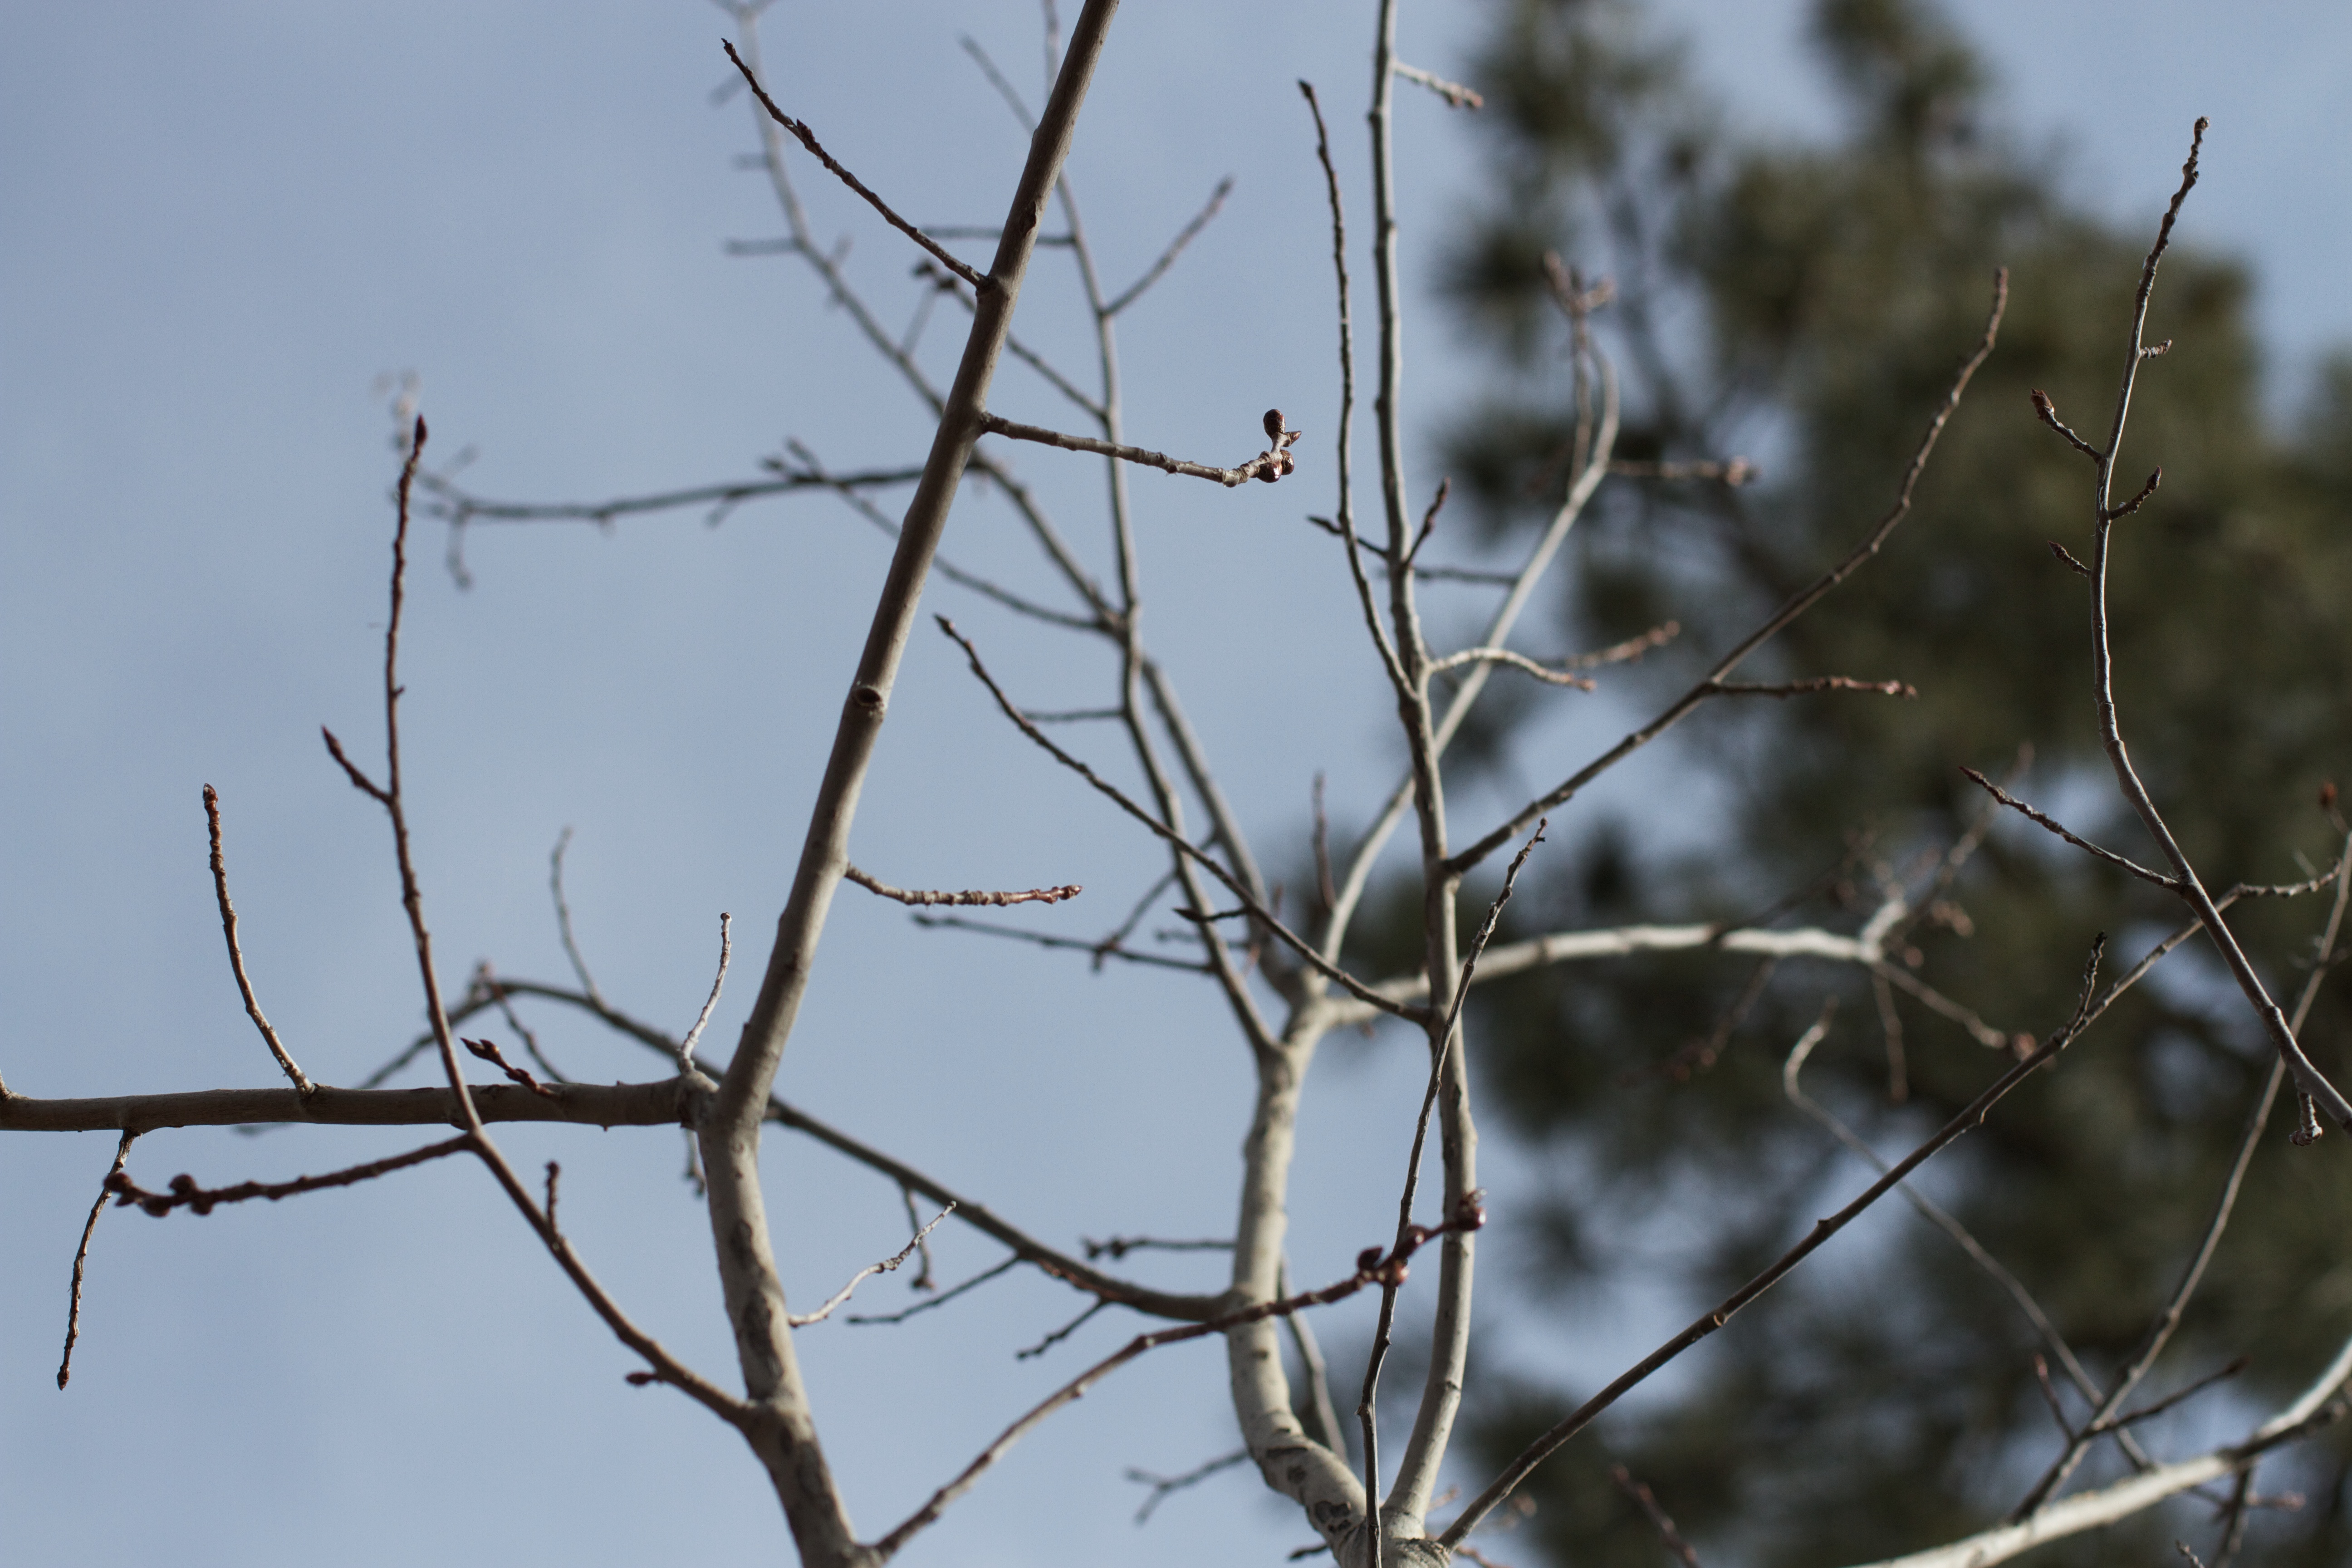
tree, nature, branch, snow, winter, bird, frost, ice, season, twig, freezing